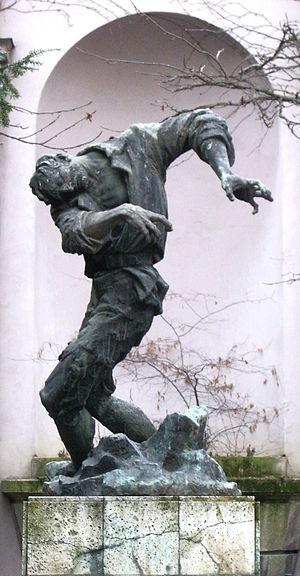
Cet article recense les monuments à la Seconde Guerre mondiale en Croatie.